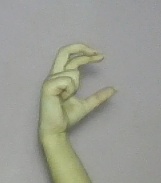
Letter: thal